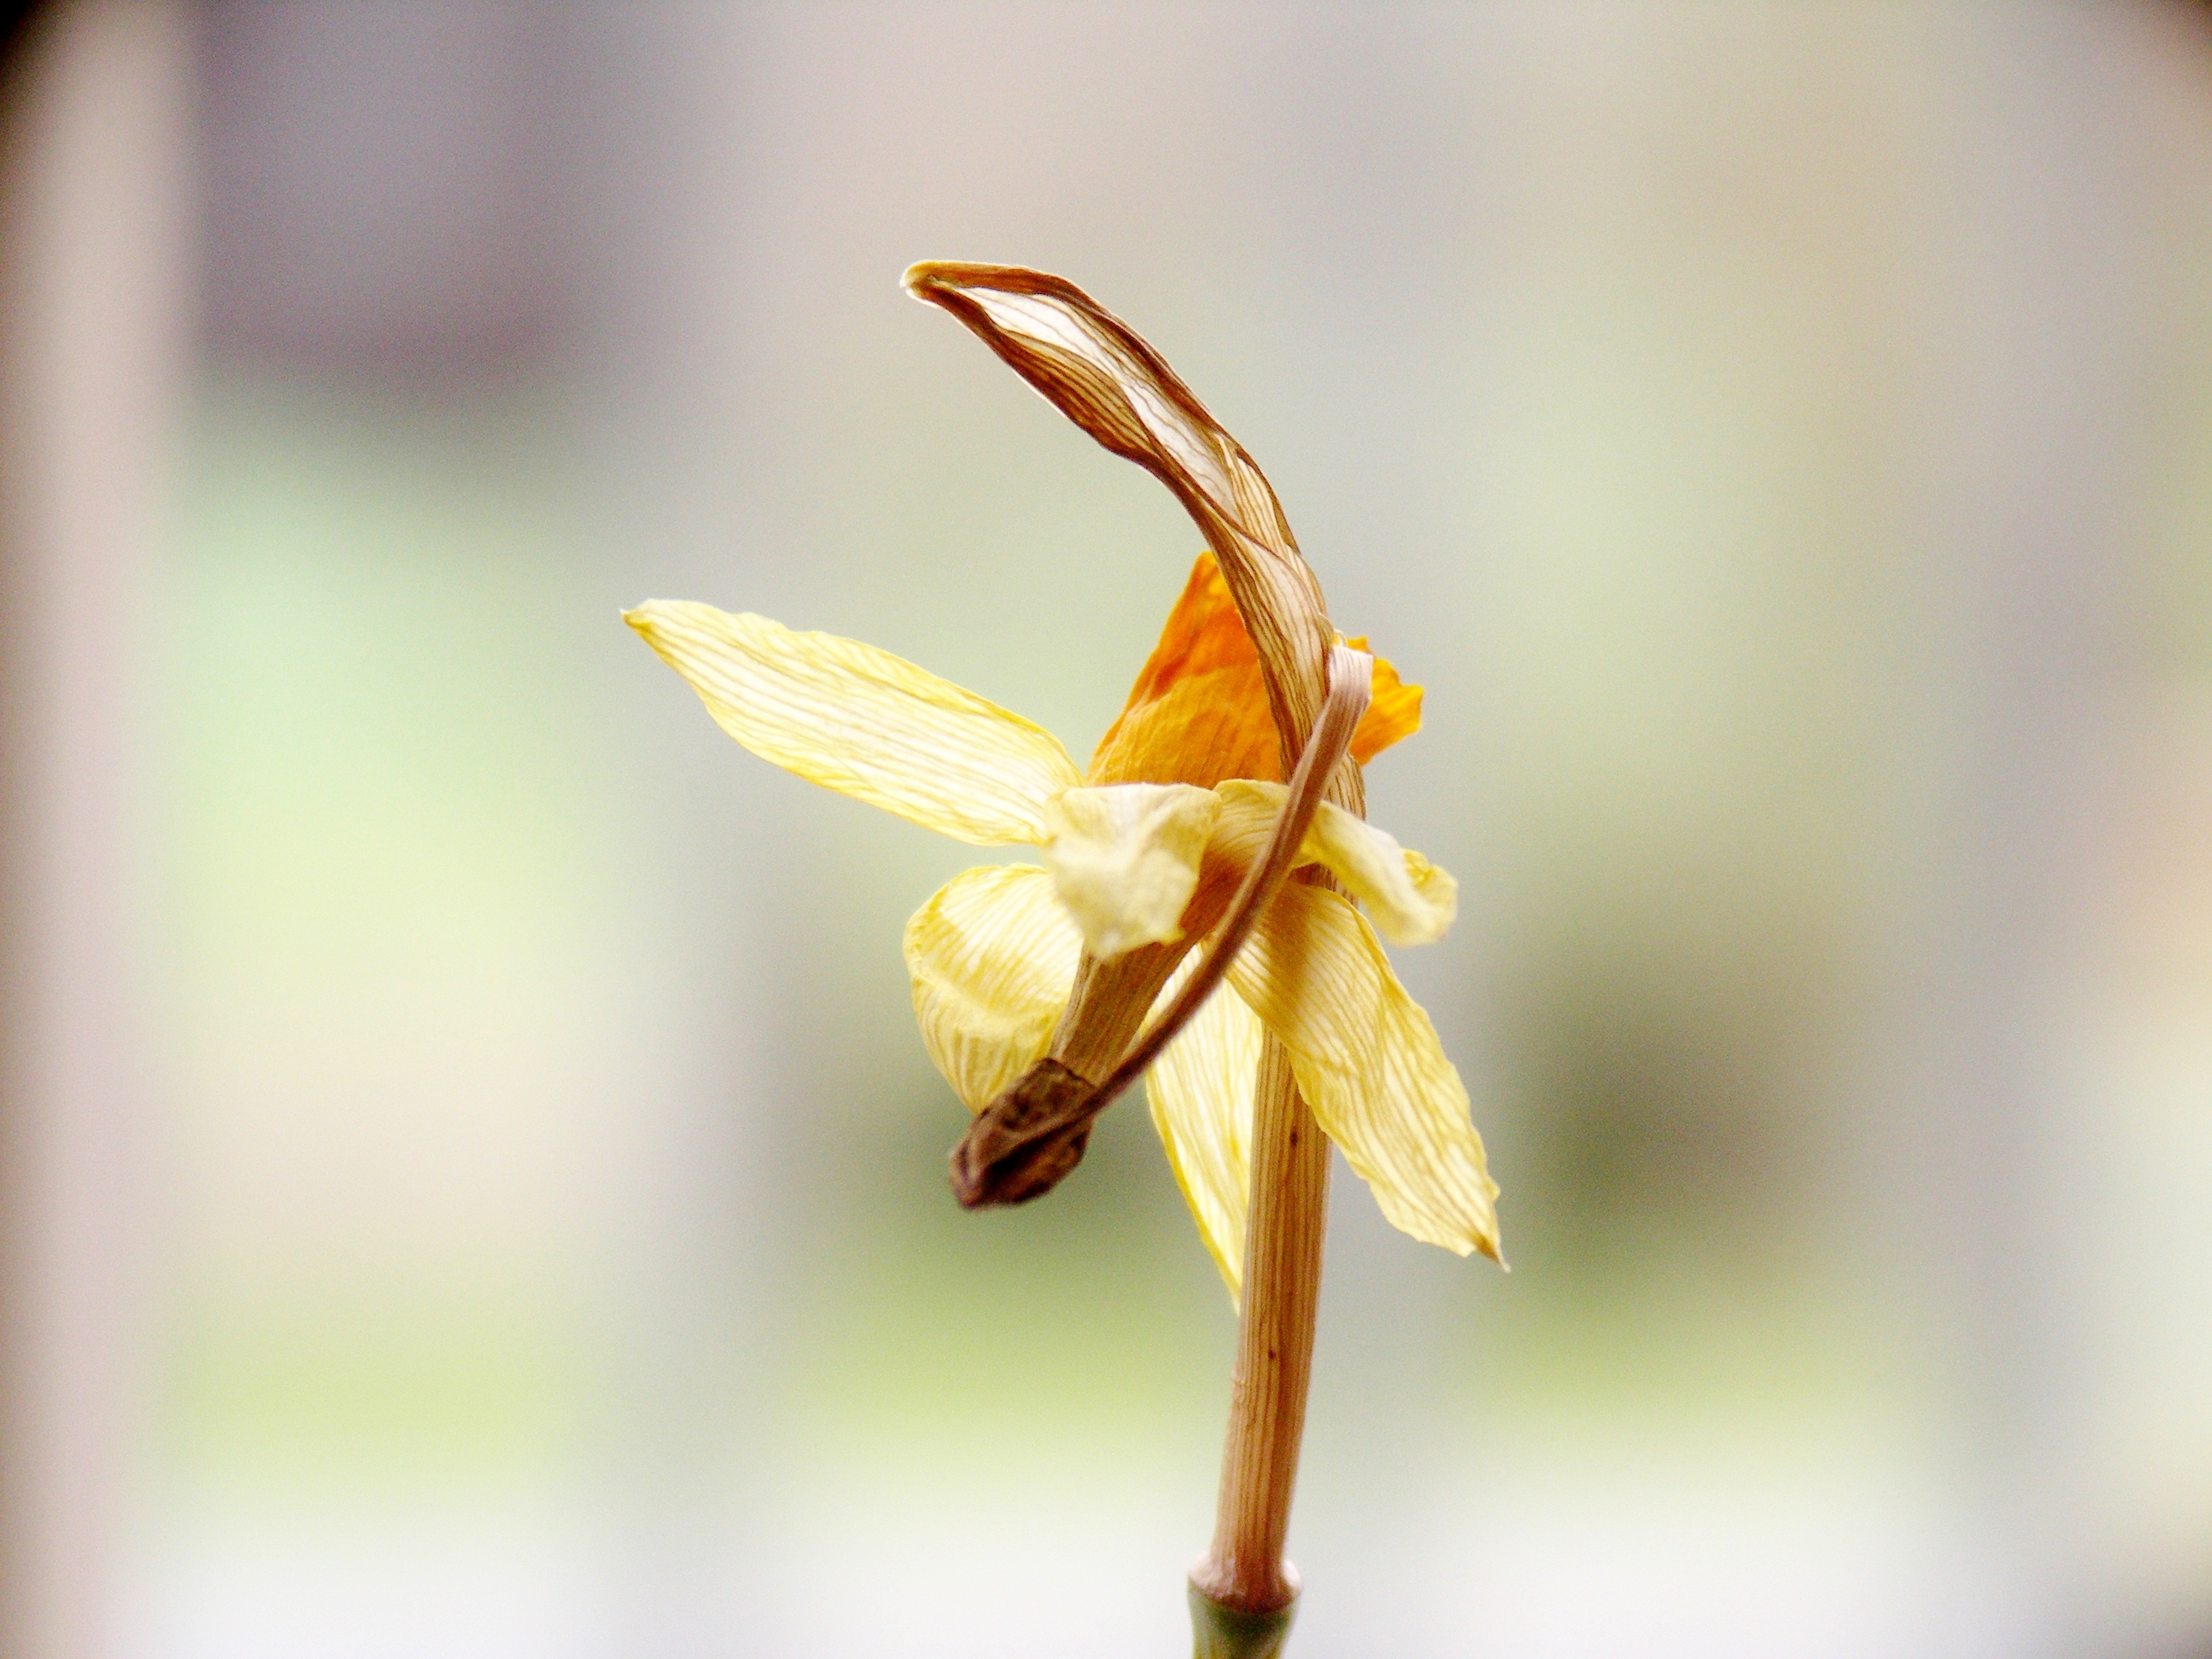
blossom, plant, photography, leaf, flower, petal, bloom, insect, botany, yellow, close, flora, fauna, wildflower, close up, transience, withered, narcissus, faded, macro photography, flowering plant, plant stem, land plant